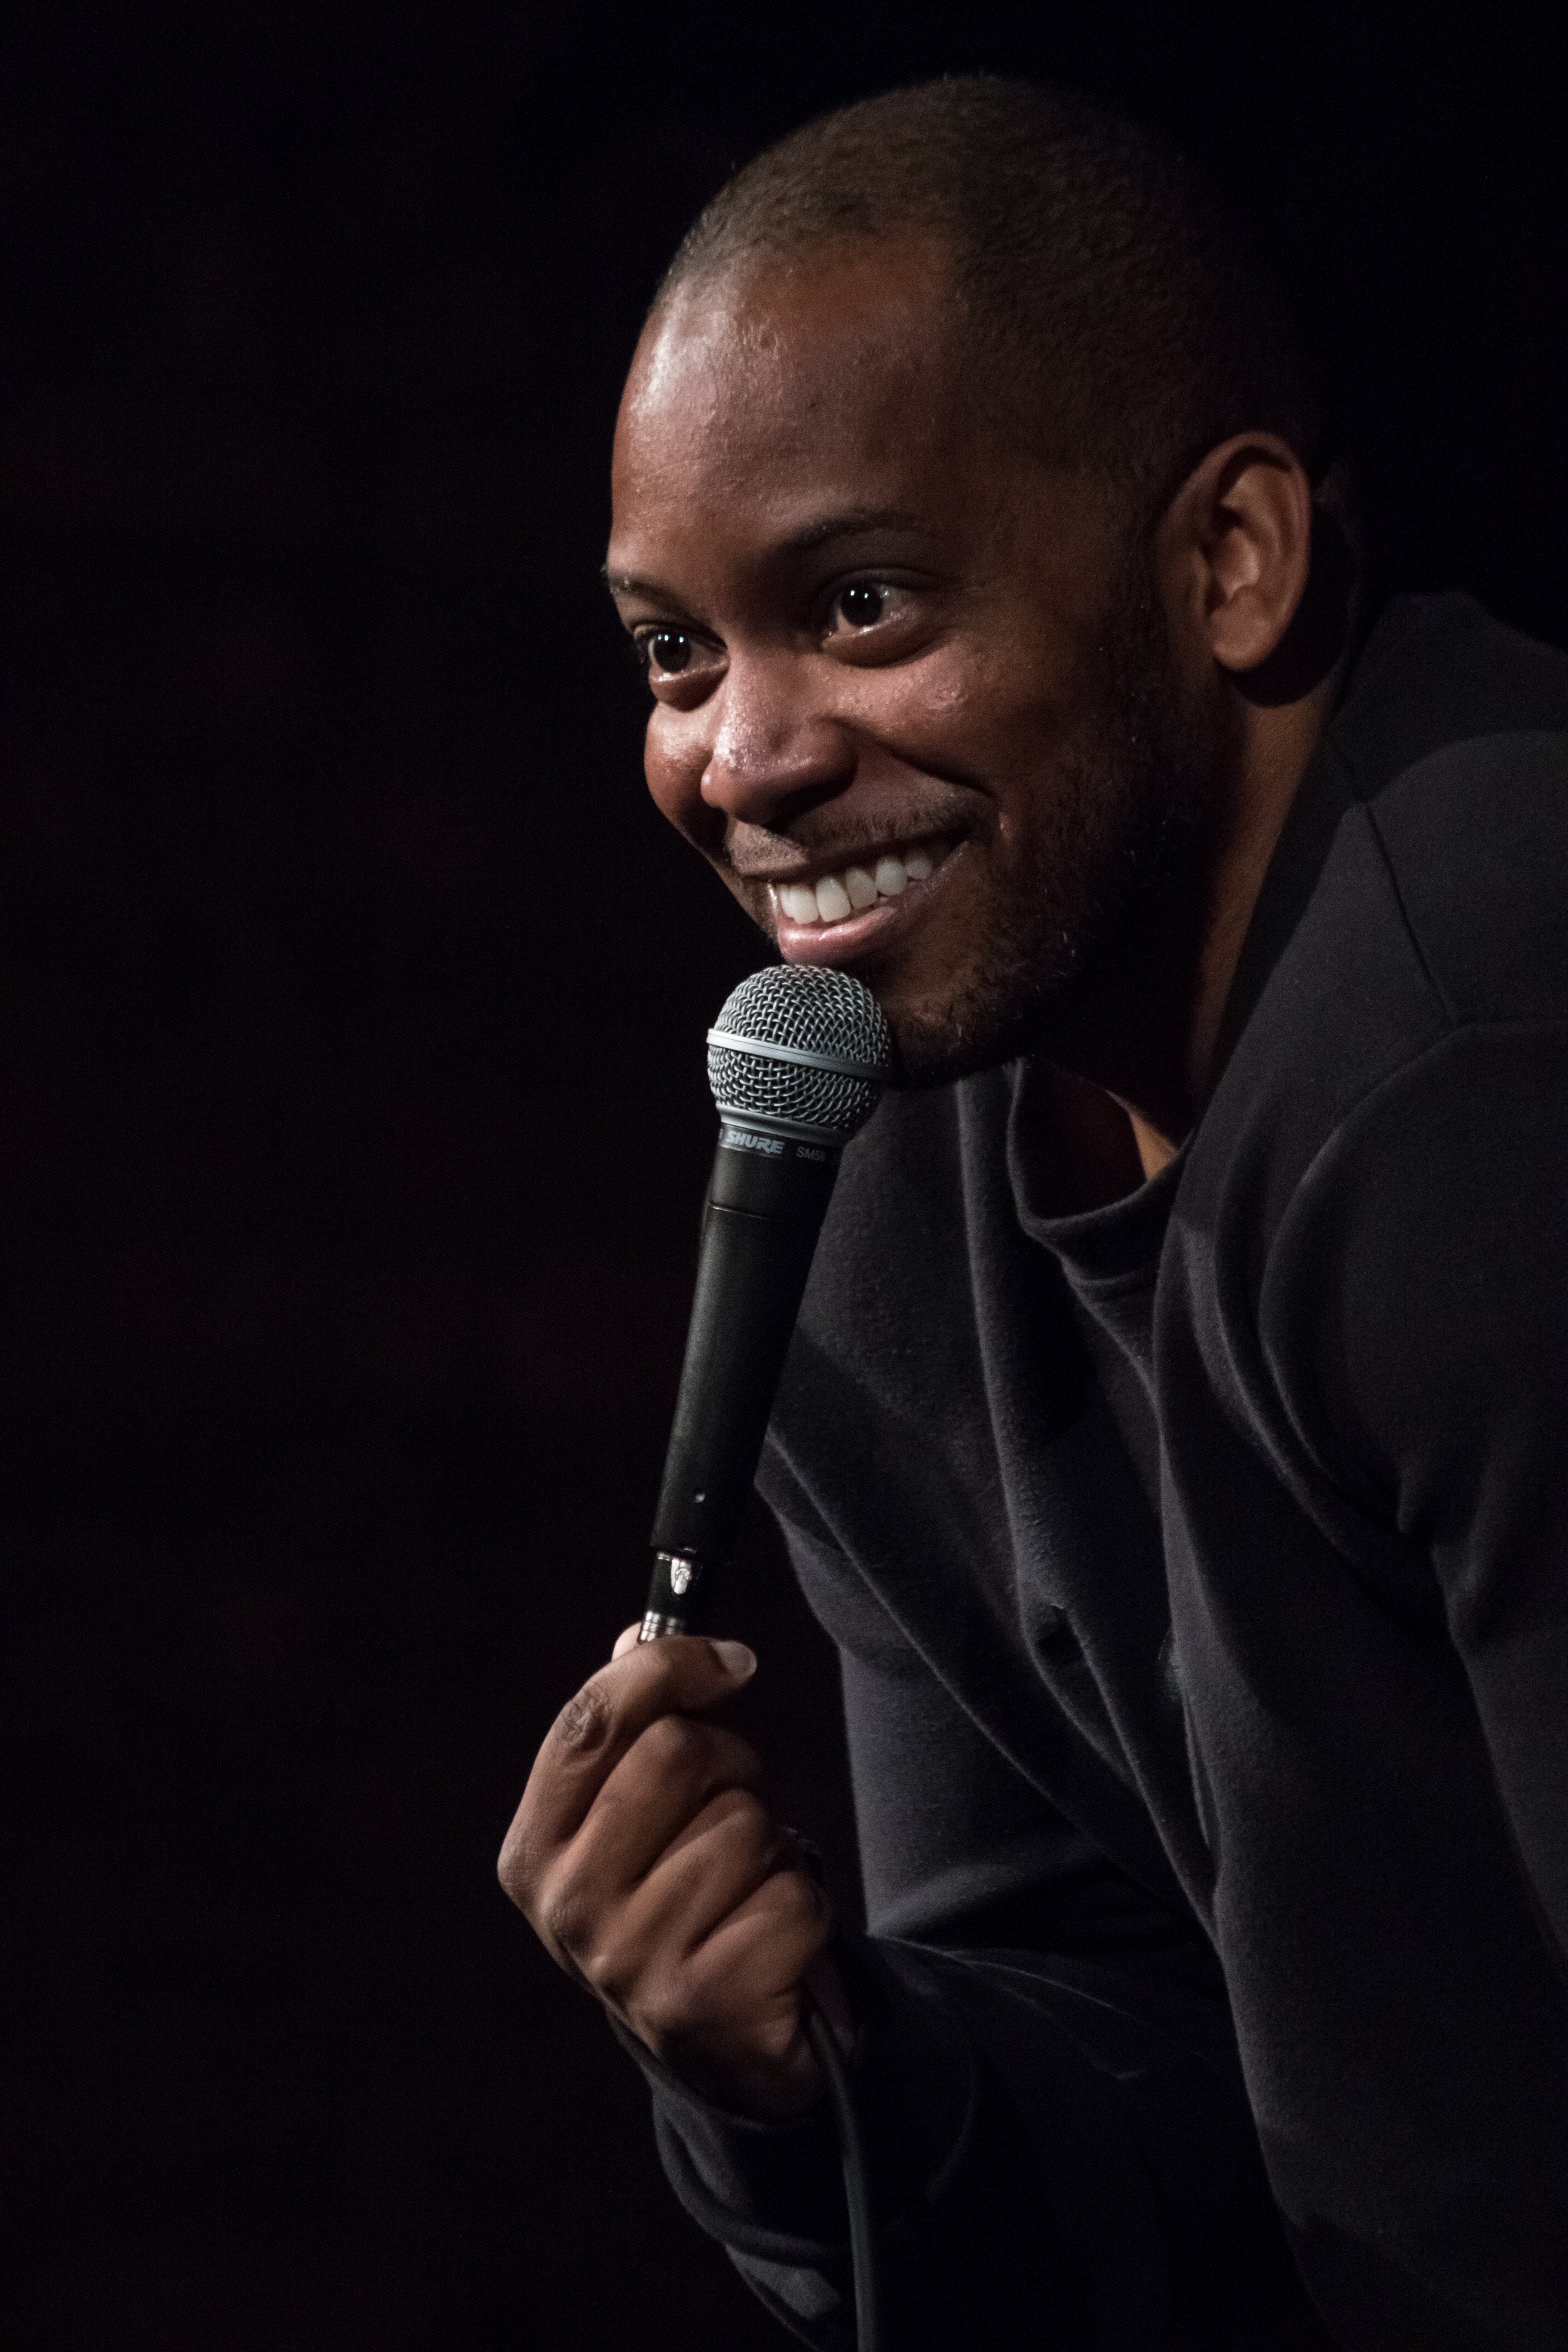
man, person, people, profile, singer, portrait, show, performer, musician, black, smile, face, cool, performance, singing, funny, expression, headshot, comic, 160, entertainment, comedy, grin, african american, comedian, singer songwriter, facial hair